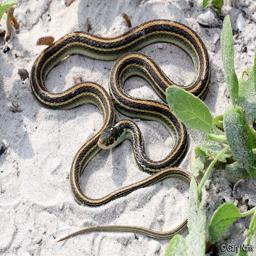
Animal: snakes